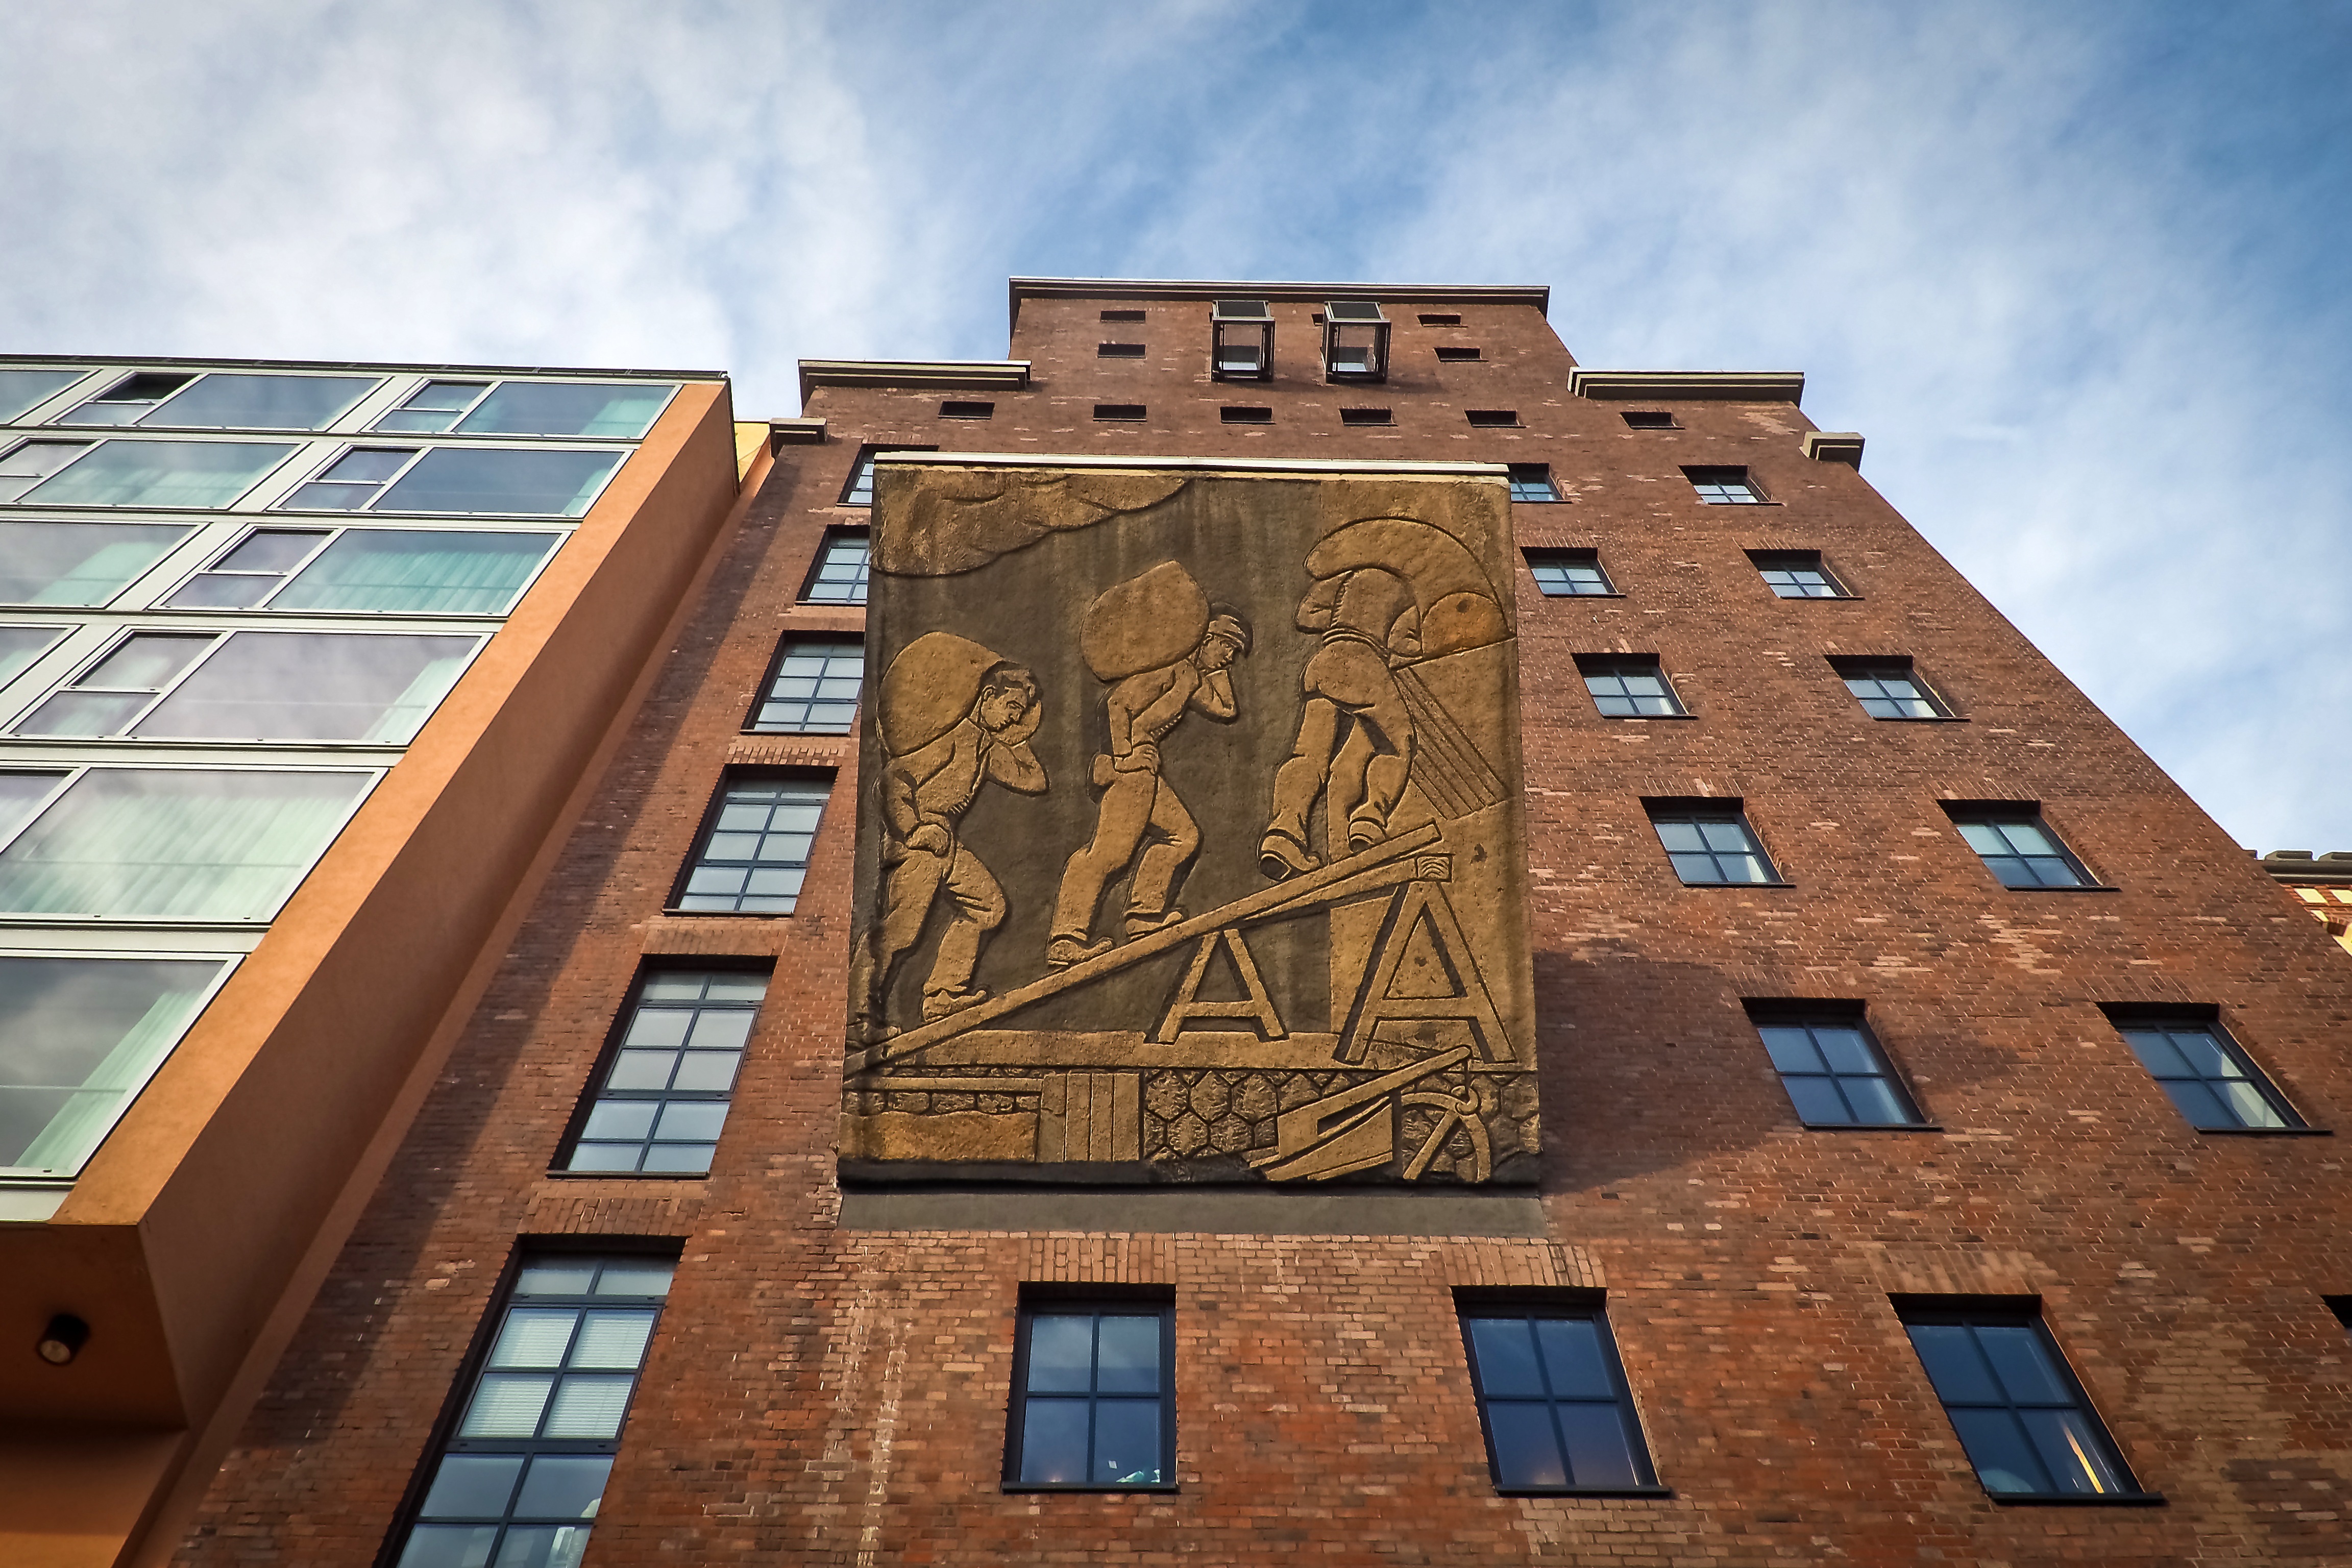
architecture, roof, building, old, city, home, skyscraper, urban, downtown, landmark, facade, port, old building, ornament, historic building, bricks, symmetry, historically, neighbourhood, housewife, dusseldorf, kontor, media harbour, daylighting, urban area, old warehouse